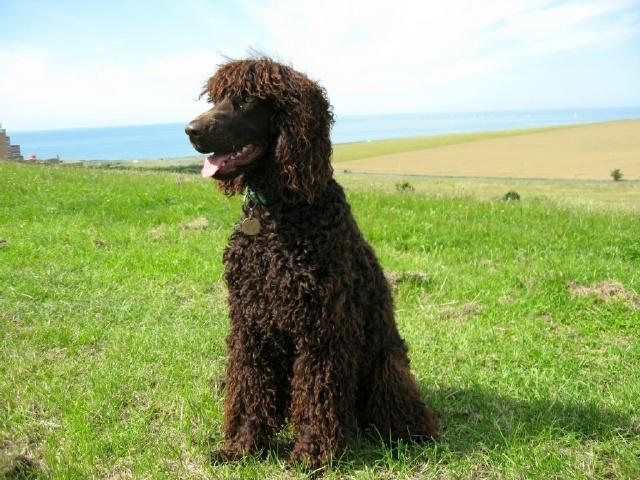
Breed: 219-n000066-Irish_water_spaniel